Confederation Urban Centre, Saskatoon

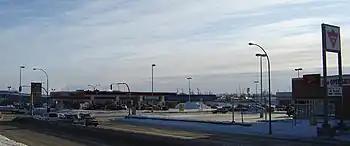
22nd Street Arterial Commercial District, Plaza 22 Strip Mall, Canadian Tire, Superstore, and Royal Square Strip Mall.

22nd Street is a major thoroughfare through Saskatoon and carries both Highway 7 and Highway 14. Highway 7 connects with Vanscoy, Delisle, Rosetown, and Kindersely enroute to Calgary, Alberta; while Highway 14 connects with Asquith, Biggar Wilkie, Unity, and Macklin enroute to Alberta.